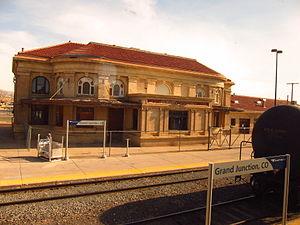
Grand Junction est une municipalité américaine du Colorado, siège du comté de Mesa. Lors du recensement en 2010, elle avait une population totale de 58 566 habitants. C'est la ville la plus peuplée du versant ouest du Colorado et bien que ce ne soit pas officiel, elle sert de capitale régionale.